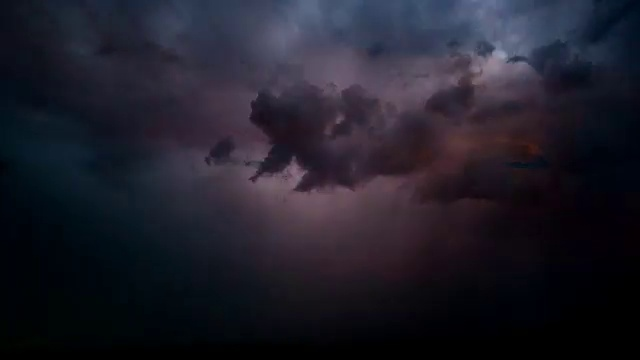
Fire: no
Smoke: no